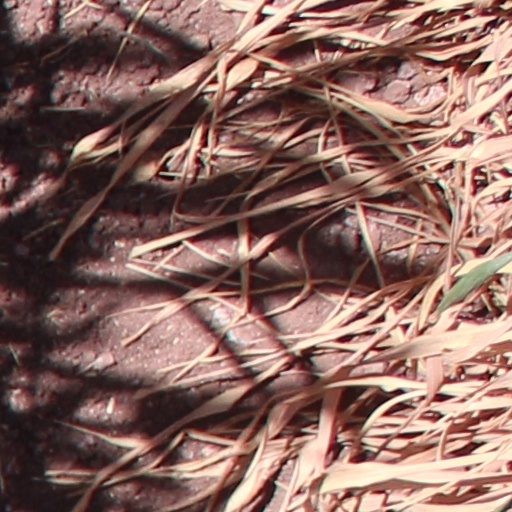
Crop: wheat